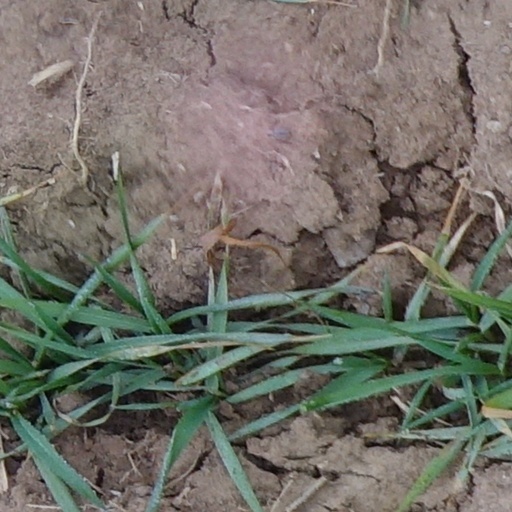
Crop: wheat